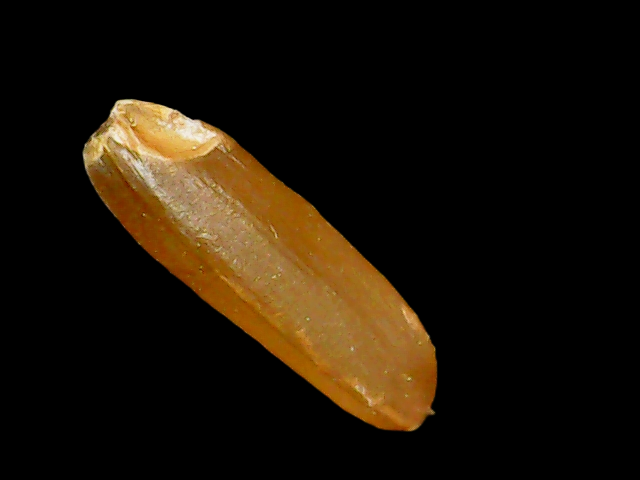
Rice variety: Binadhan20